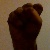
The image shows a hand gesture representing the letter 'S' in Indian Sign Language.